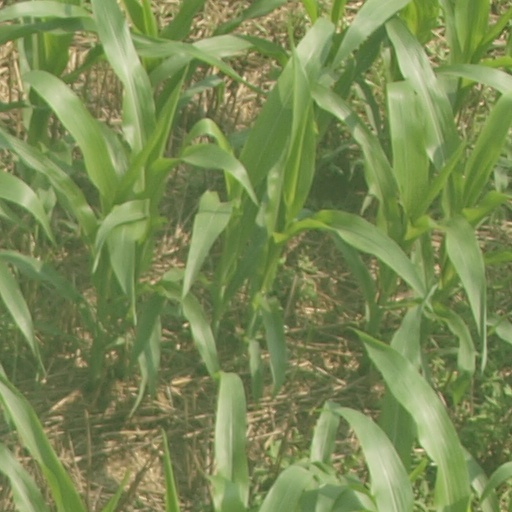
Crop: maize; corn